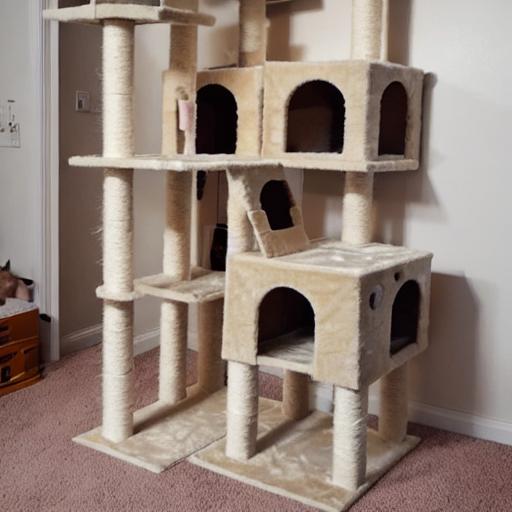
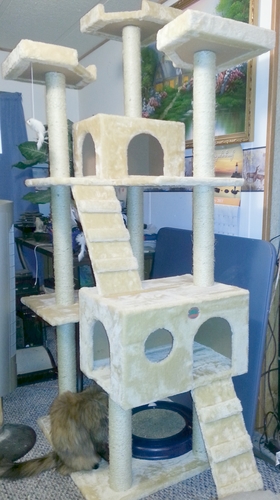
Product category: items_cat tree
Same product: no